Cronat

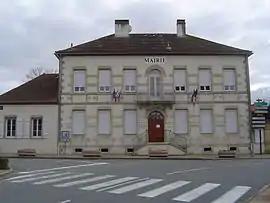
Town hall

Cronat is a commune in the Saône-et-Loire department in the region of Bourgogne-Franche-Comté in eastern France.